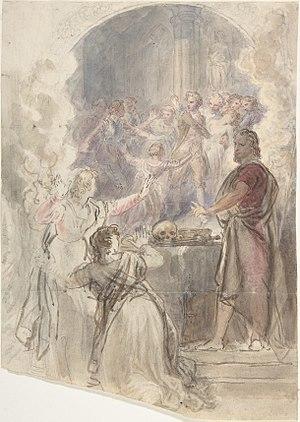
The Keepsake Stories est le nom sous lequel on désigne trois nouvelles de l'auteur écossais Walter Scott, parues à la fin de l'année 1828 dans le livre-cadeau The Keepsake for 1829 :